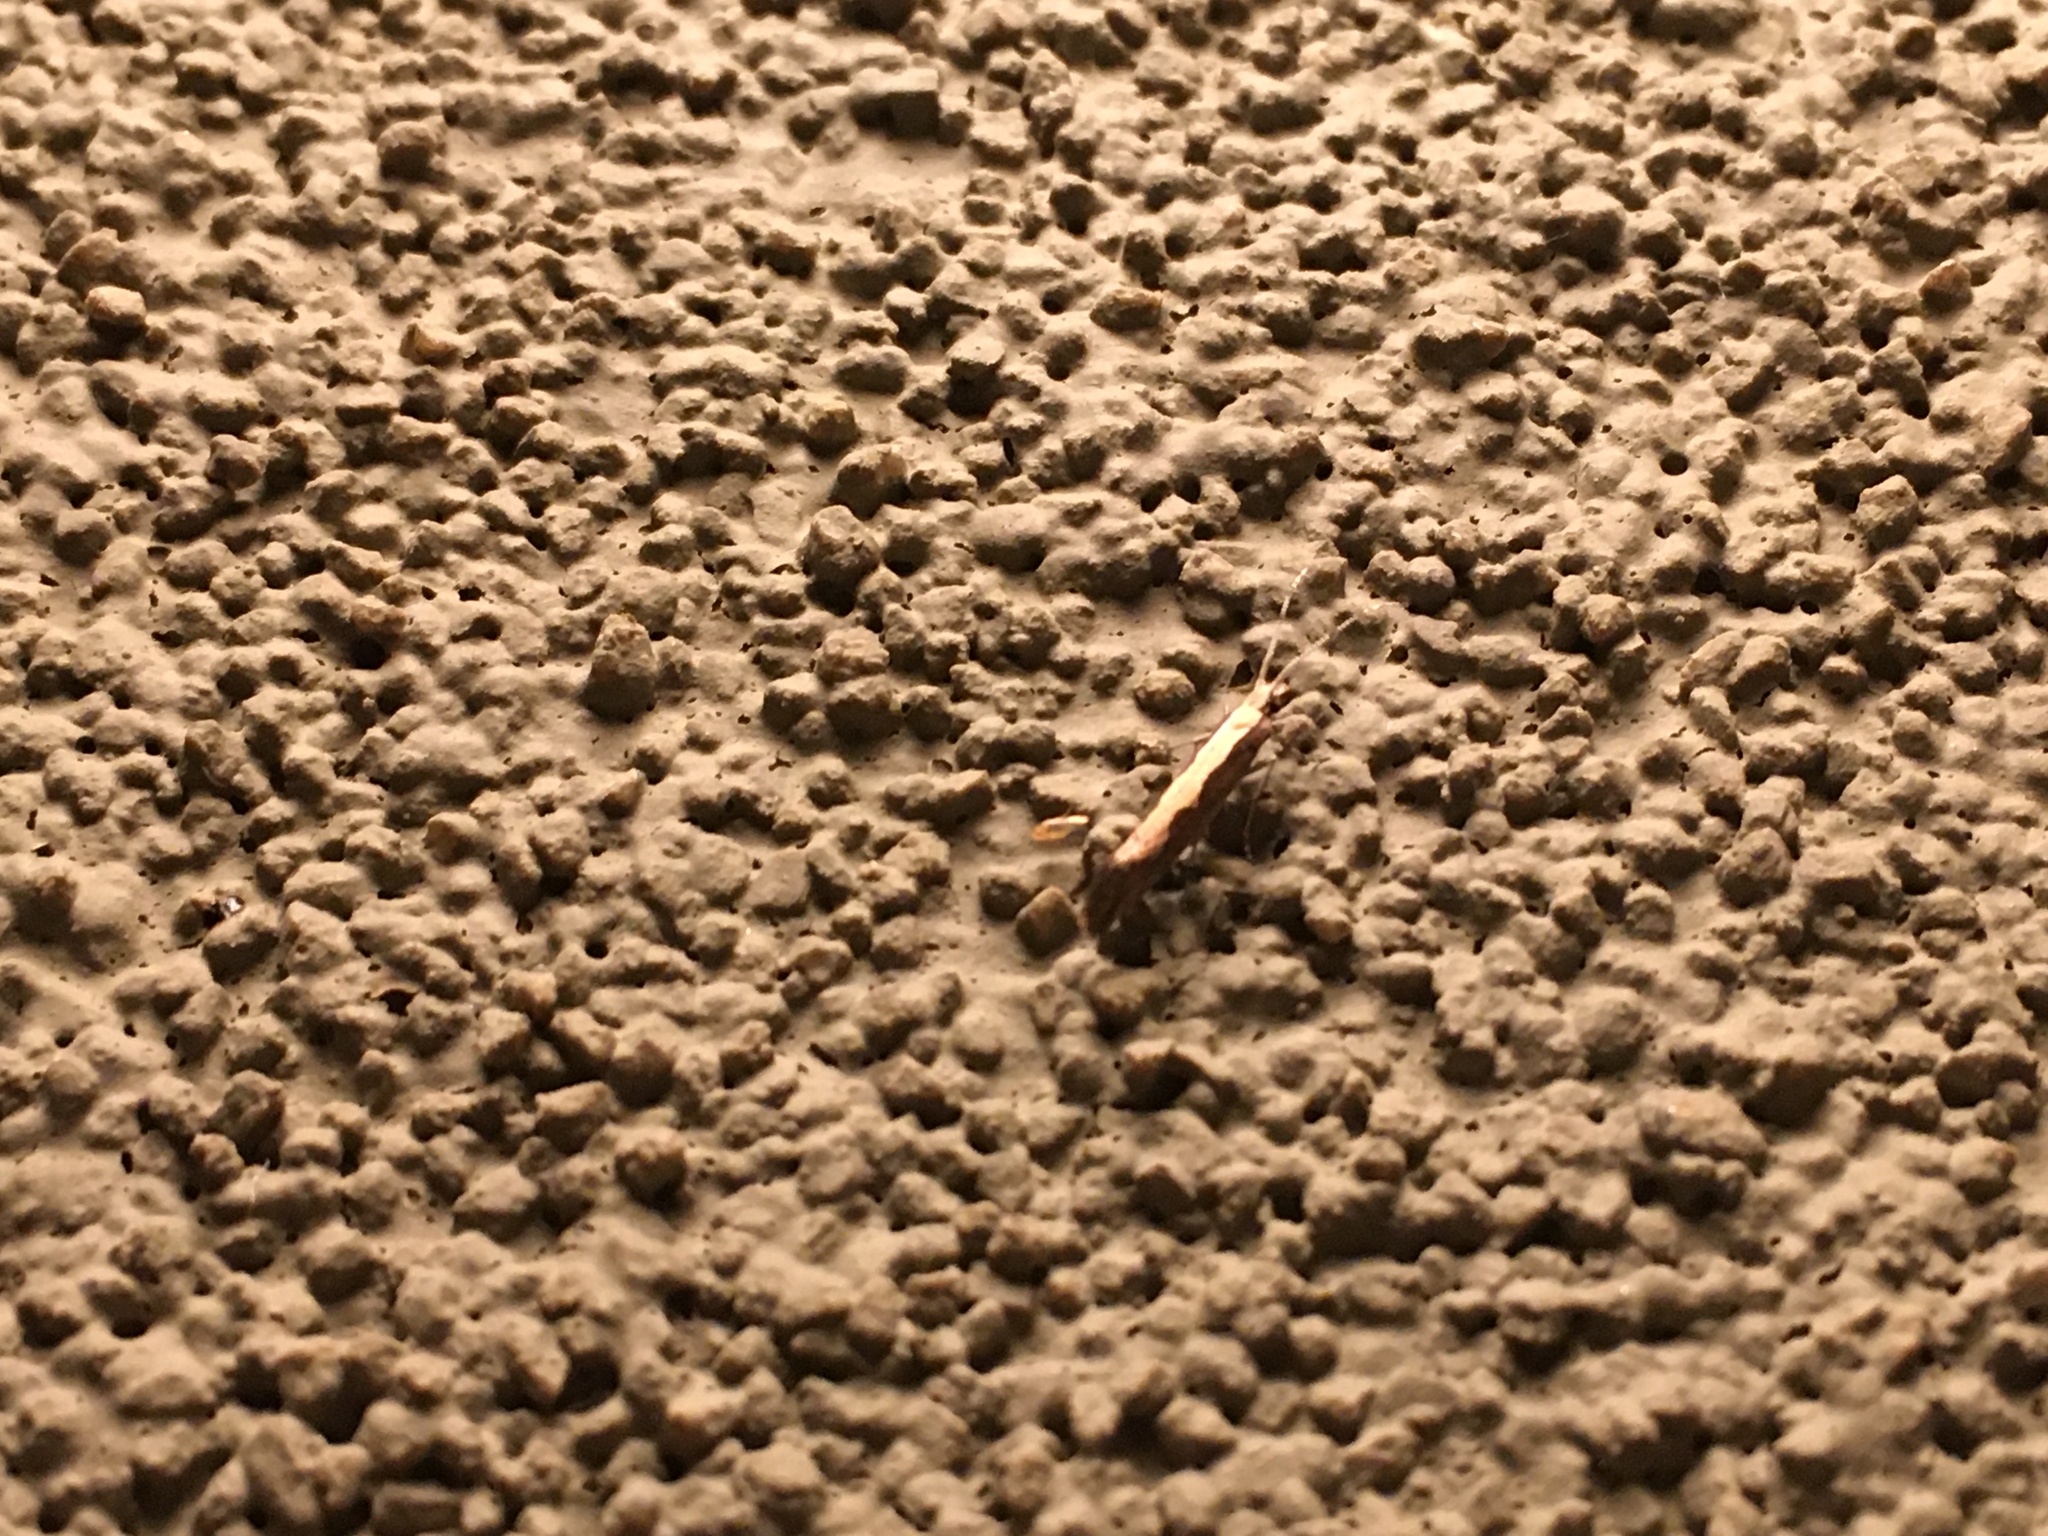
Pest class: diamondback_moth